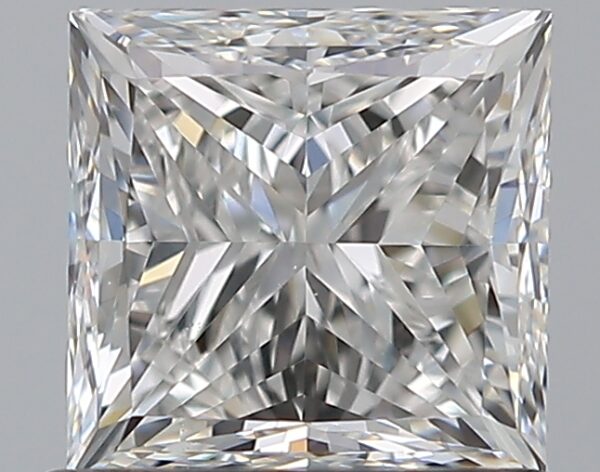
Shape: princess
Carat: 0.91
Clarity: VS1
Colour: F
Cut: VG
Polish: EX
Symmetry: VG
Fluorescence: N
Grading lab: GIA
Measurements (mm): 5.08 x 5.01 x 3.8